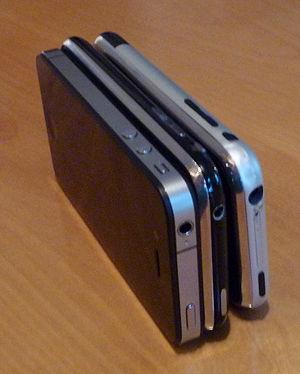
La liste des appareils iOS comprends tous les appareils conçus et commercialisés par l'entreprise Apple fonctionnant avec un système d'exploitation de type Unix appelé iOS et iPadOS. Ces appareils sont l'iPhone, l'iPod qui est similaire à l'iPhone, mais ne possède pas de matériel de téléphonie mobile, et l'iPad. Ces trois appareils fonctionnent comme des lecteurs audio numériques et des lecteurs multimédia portables, ainsi que comme des utilisateurs internet. L'Apple TV, fonctionnant sous tvOS, est un décodeur permettant de diffuser des médias en continu à partir de sources locales et de certains services internet vers un téléviseur connecté, et ne possède pas d'écran propre. En mars 2015, environ 1,35 milliard d'appareils iOS et septembre 2 018 environ 2 milliards d'appareils iOS sont vendus dans le monde en.